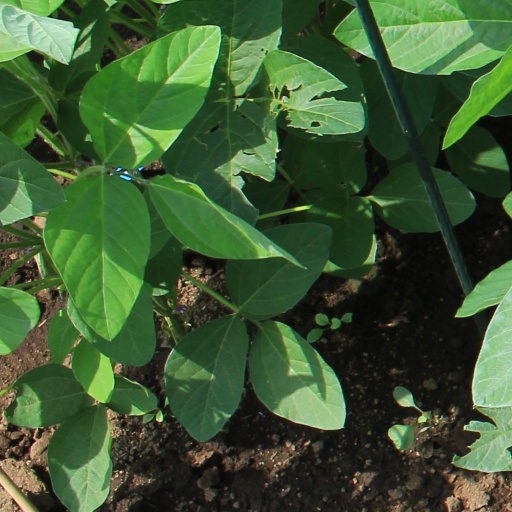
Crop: soybean